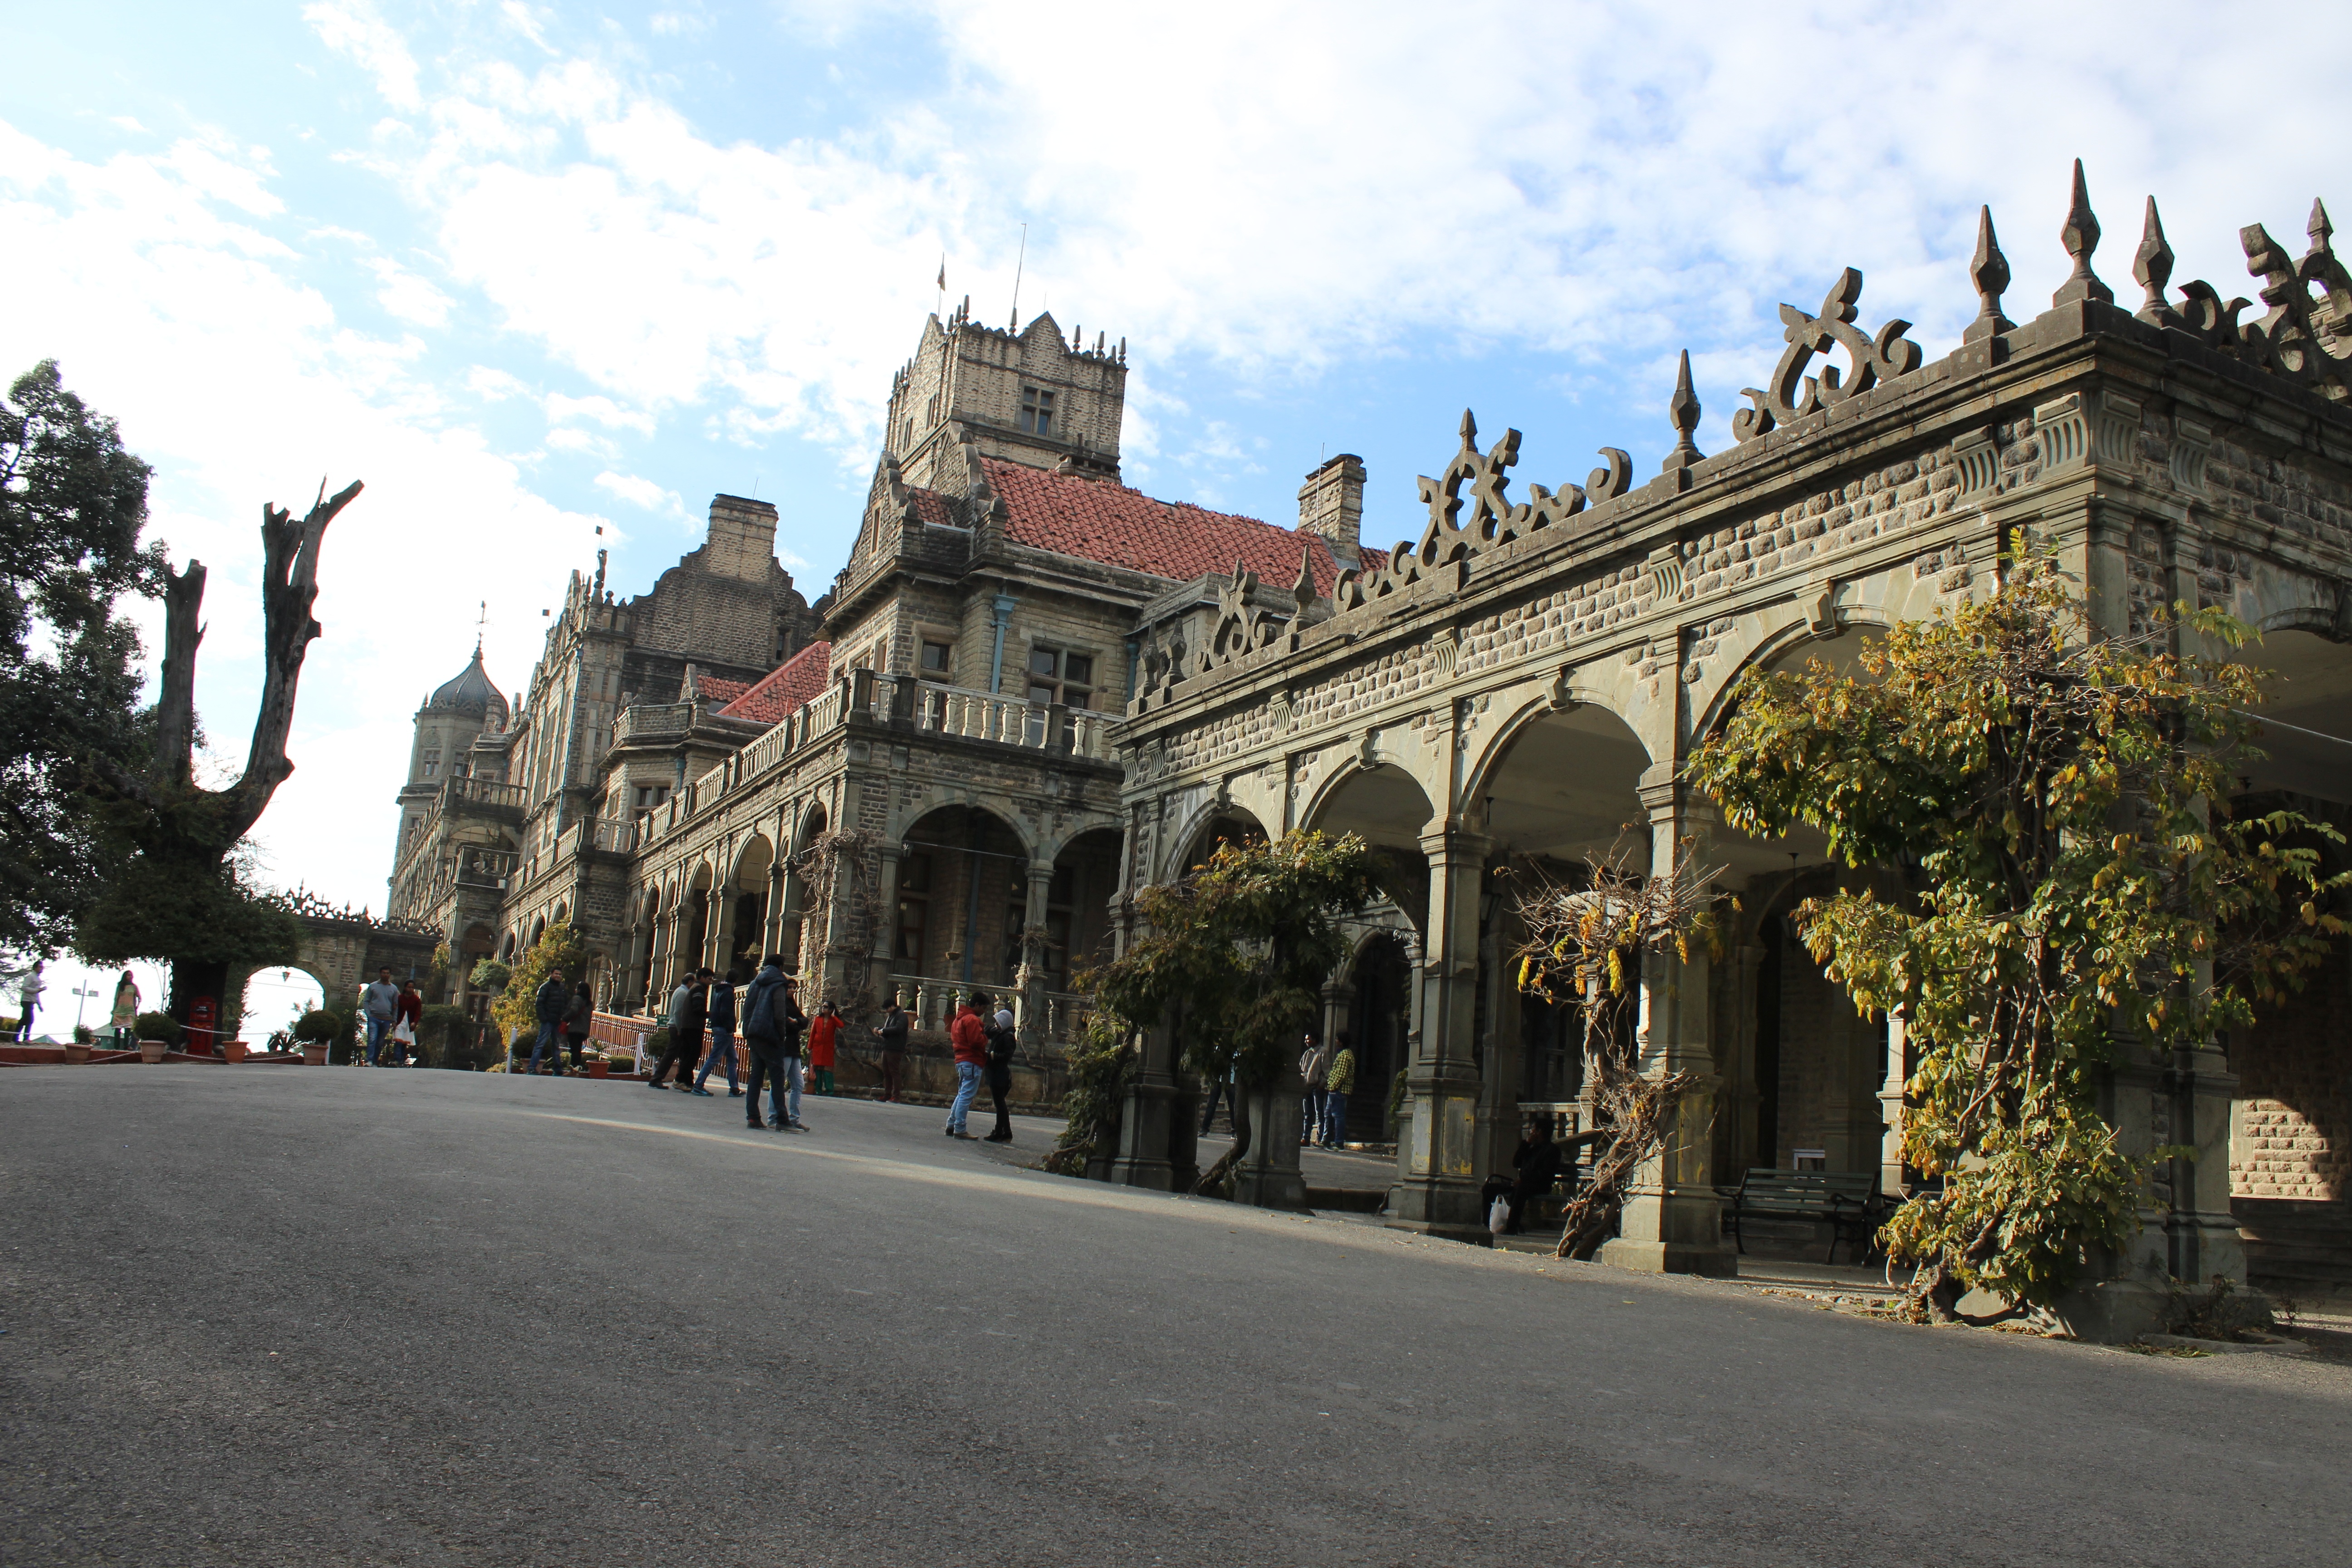
architecture, street, town, palace, city, cityscape, arch, plaza, landmark, tourism, town square, india, shimla, ancient history, himachal, human settlement